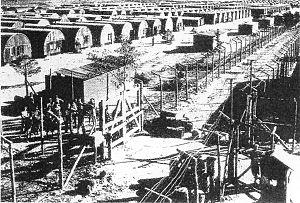
De 1946 à 1949, les camps d'internement à Chypre ont été des camps gérés par le gouvernement britannique qui dirigeait la Colonie britannique de Chypre. Les Britanniques y internaient des Juifs immigrés en Palestine mandataire.